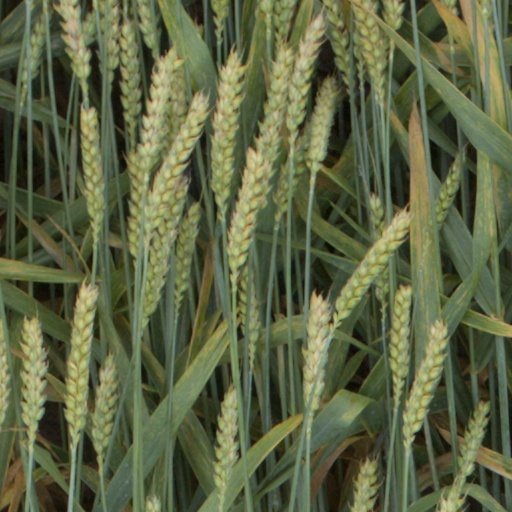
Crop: wheat